Den of Thieves (film)

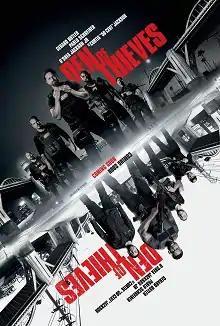
Theatrical release poster

Den of Thieves (released in some countries as Criminal Squad) is a 2018 American action crime film written, produced and directed by Christian Gudegast. It stars Gerard Butler, Pablo Schreiber, Curtis Jackson, O'Shea Jackson Jr., Evan Jones, Dawn Olivieri, Mo McRae, and Max Holloway. In the film, a Los Angeles County Sheriff’s Department deputy gang look to stop a crew of thieves consisting of ex-MARSOC Marines that are planning to rob the Federal Reserve in Los Angeles.